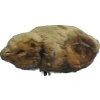
Label: ginger